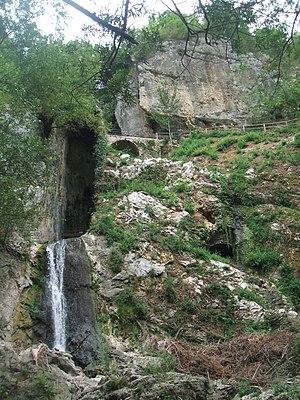
Les tunnels de Claude sont un ouvrage hydraulique constitué d'un long canal souterrain, de six tunnels de service inclinés et de trente-deux puits, construits par l'empereur Claude entre 41 et 52 après JC pour contrôler les niveaux variables du lac Fucin dans les Abruzzes, protégeant ainsi les villages riverains des inondations et asséchant les terres de Fucin, les rendant exploitables. Les eaux du lac ont donc traversé le cœur du mont Salviano depuis Avezzano à travers un tunnel souterrain long de près de 6 kilomètres pour se déverser dans la rivière Liri sur le côté opposé de la montagne, sous la vieille ville de Capistrello. Le canal souterrain représente le plus long tunnel jamais construit depuis l'Antiquité jusqu'à l'inauguration du tunnel ferroviaire de Fréjus en 1871.